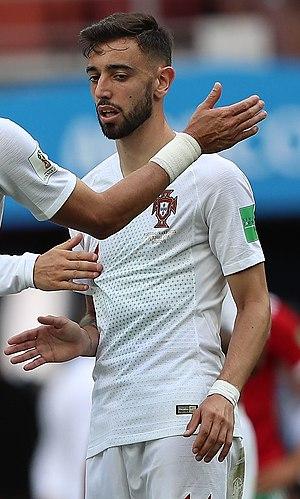
Bruno Miguel Borges Fernandes, plus connu sous le nom de Bruno Fernandes, est un footballeur international portugais né le 8 septembre 1994 à Maia. Il évolue au poste de milieu de terrain à Manchester United.